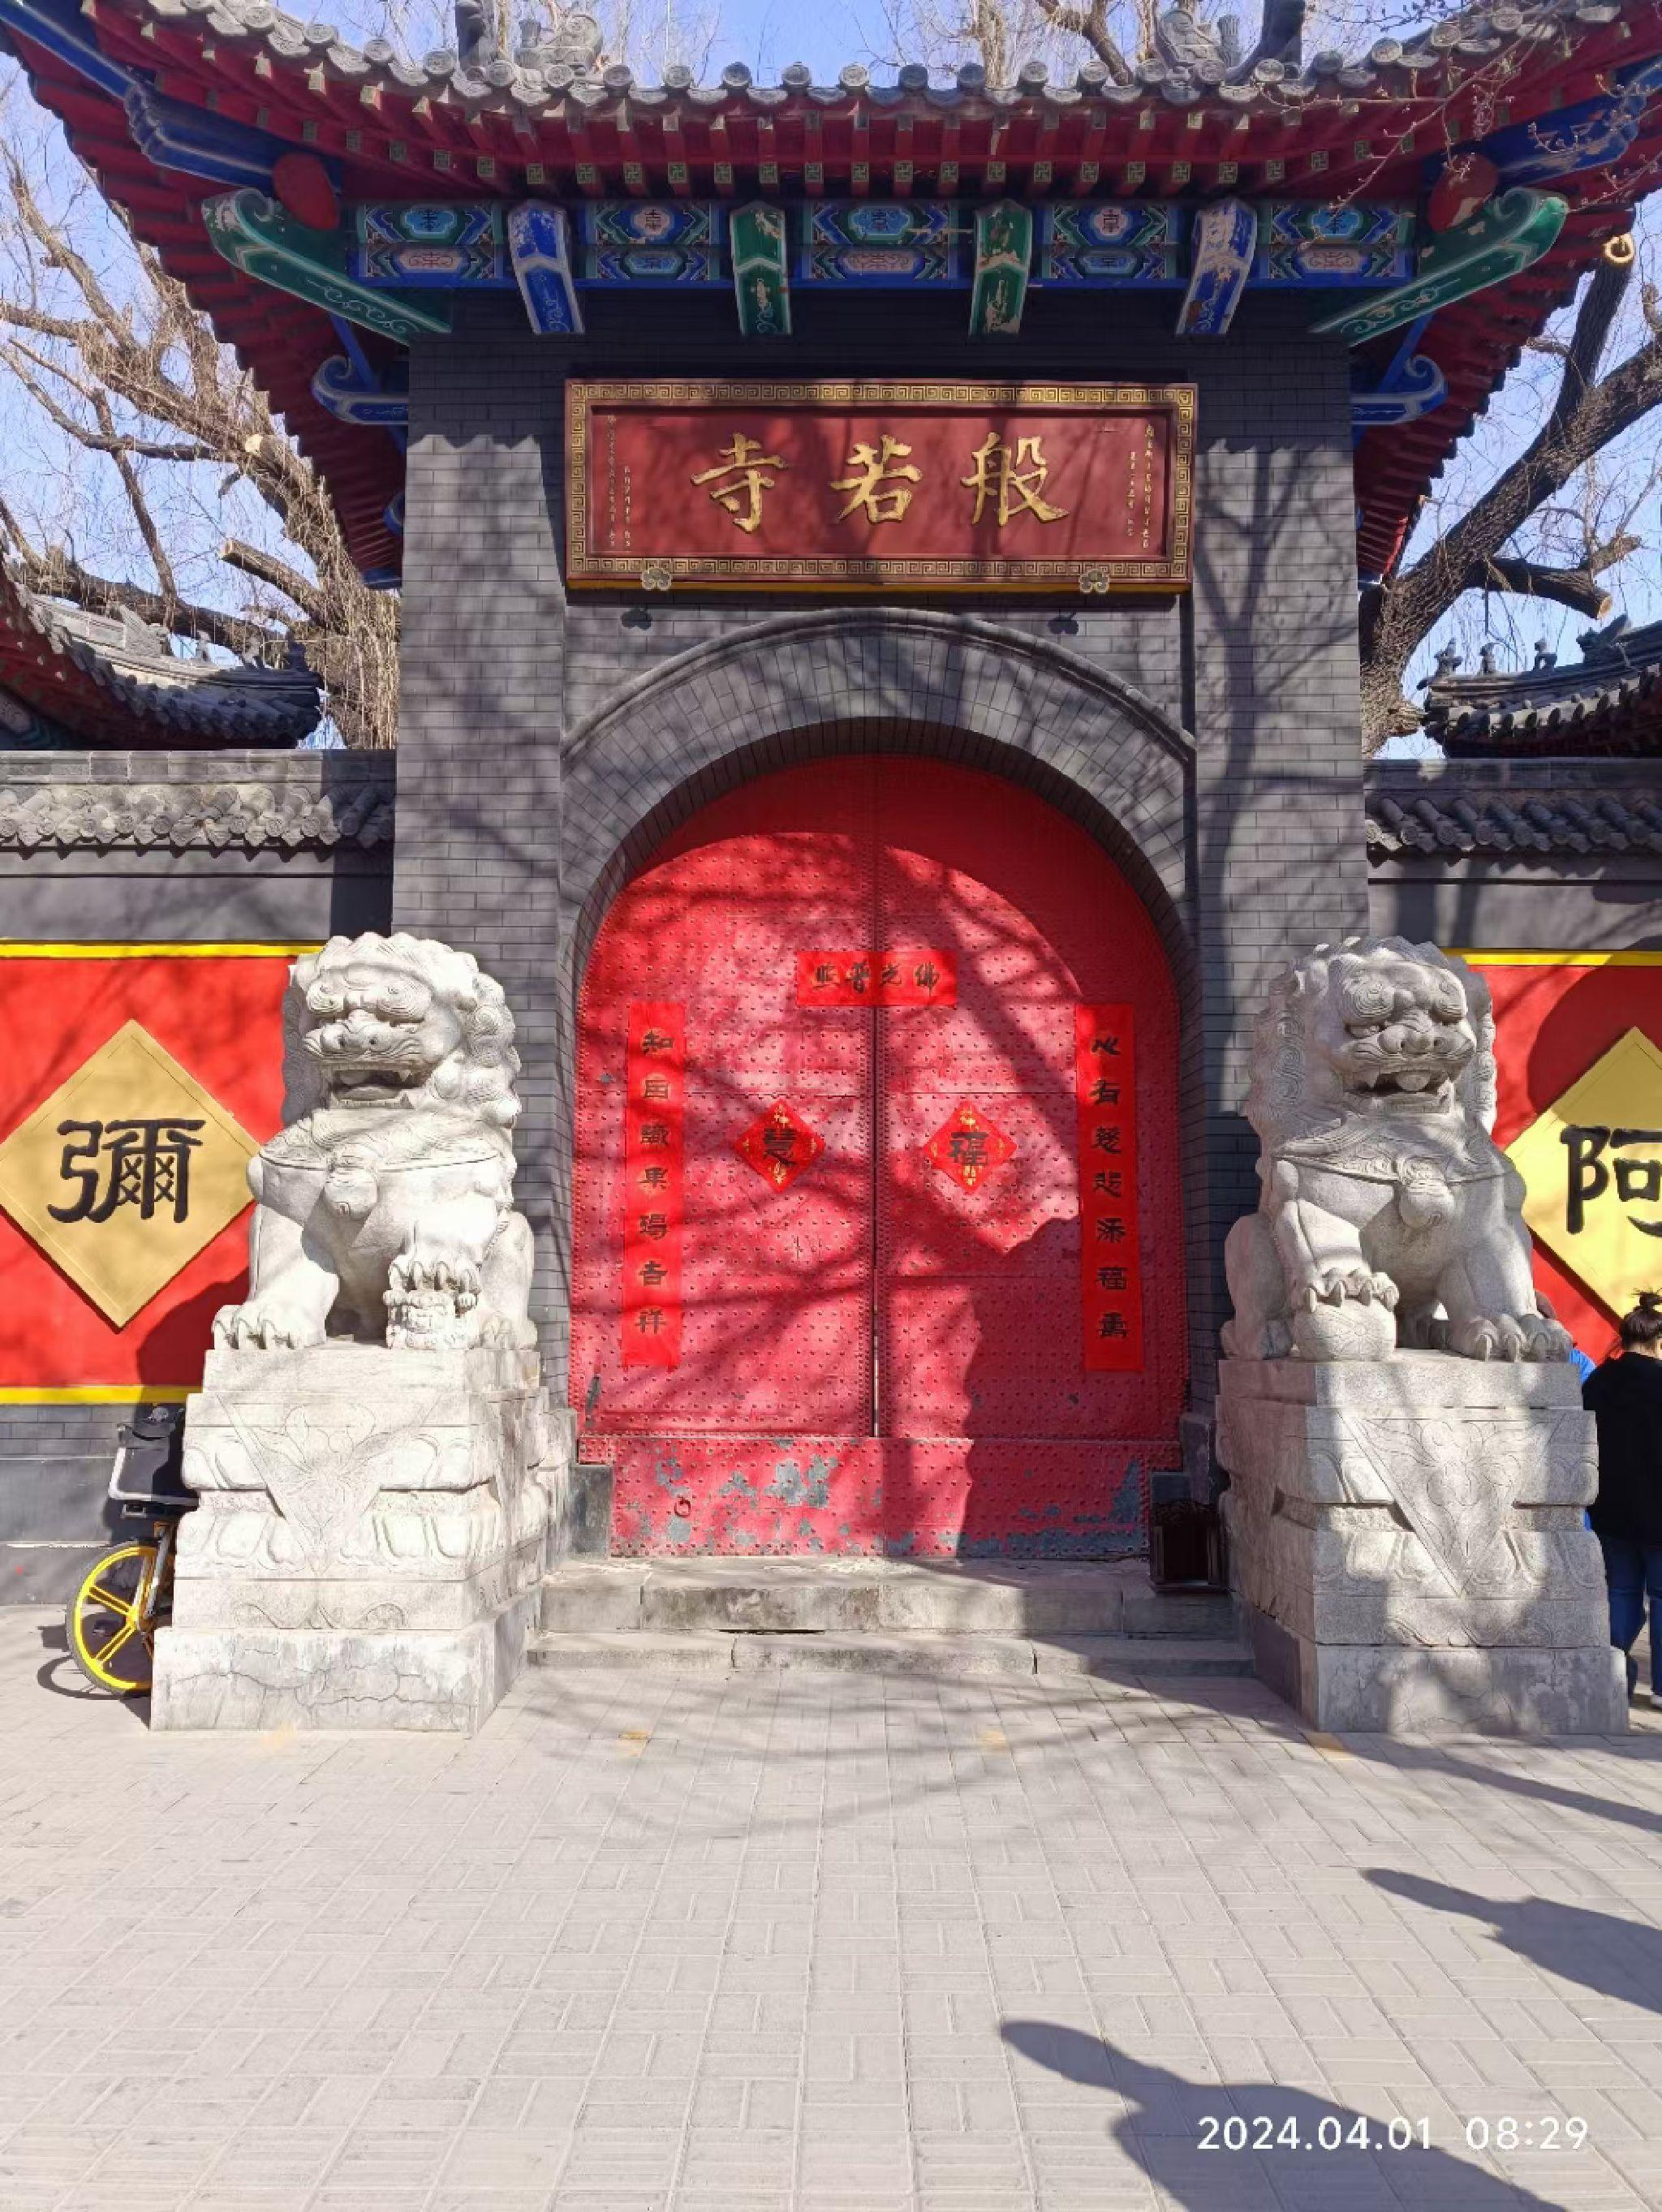
地标名称：护国般若寺
所在城市：长春市·南关区